Indian independence movement

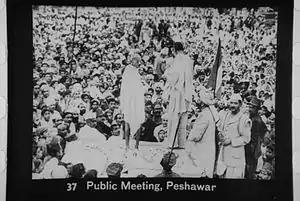
Gandhi and Abdul Ghaffar Khan at a pro-independence rally in Peshawar, 1938

From 1920 to 1922, Gandhi started the Non-Cooperation Movement. At the Kolkata session of the Congress in September 1920, Gandhi convinced other leaders of the need to start a non-co-operation movement in support of Khilafat as well as for dominion status. The first satyagraha movement urged the use of khadi and Indian material as alternatives to those shipped from Britain. It also urged people to boycott British educational institutions and law courts, resign from government employment, refuse to pay taxes, and forsake British titles and honors. Although this came too late to influence the framing of the new "Government of India Act 1919", the movement enjoyed widespread popular support, and the resulting unparalleled magnitude of disorder presented a serious challenge to foreign rule. However, Gandhi called off the movement because he was scared after the Chauri Chaura incident, which saw the death of twenty-two policemen at the hands of an angry mob that India would descend into anarchy.